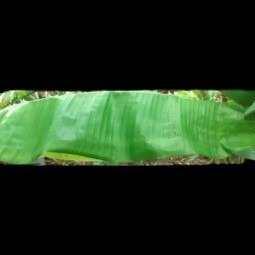
Label: Calcium